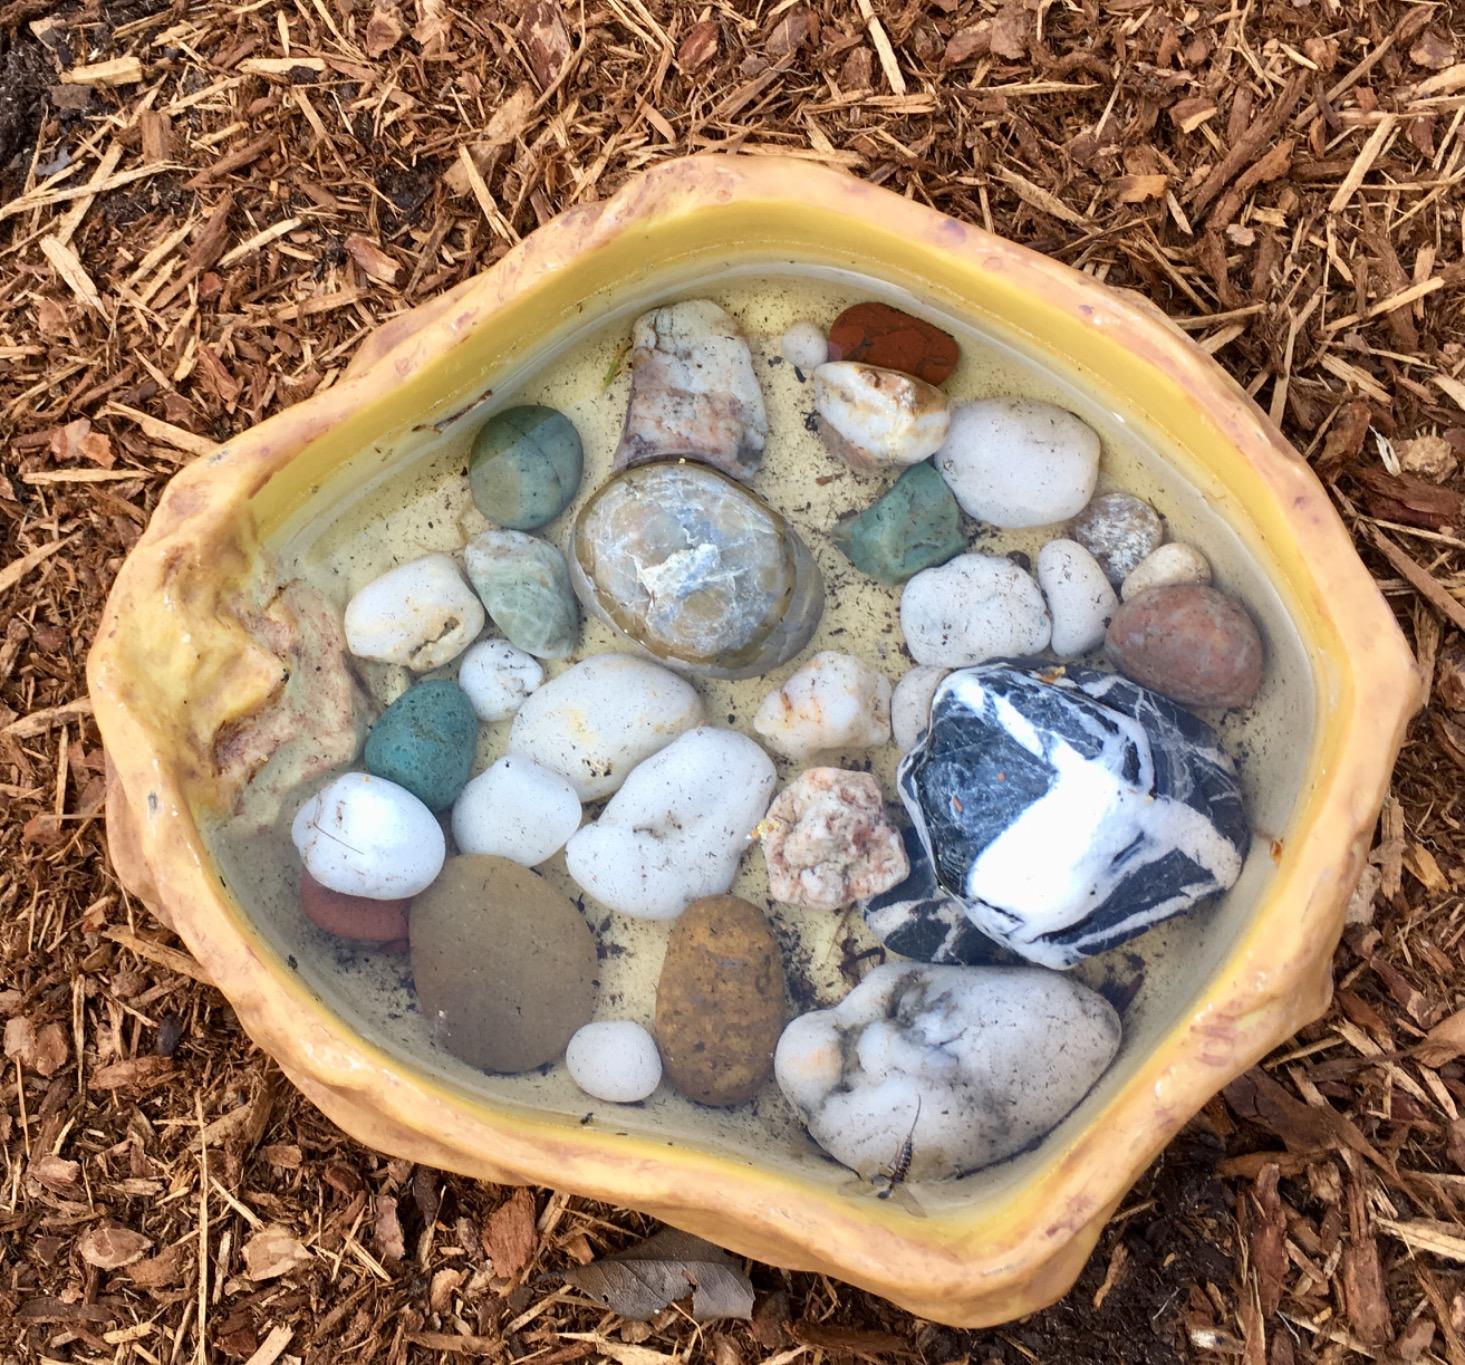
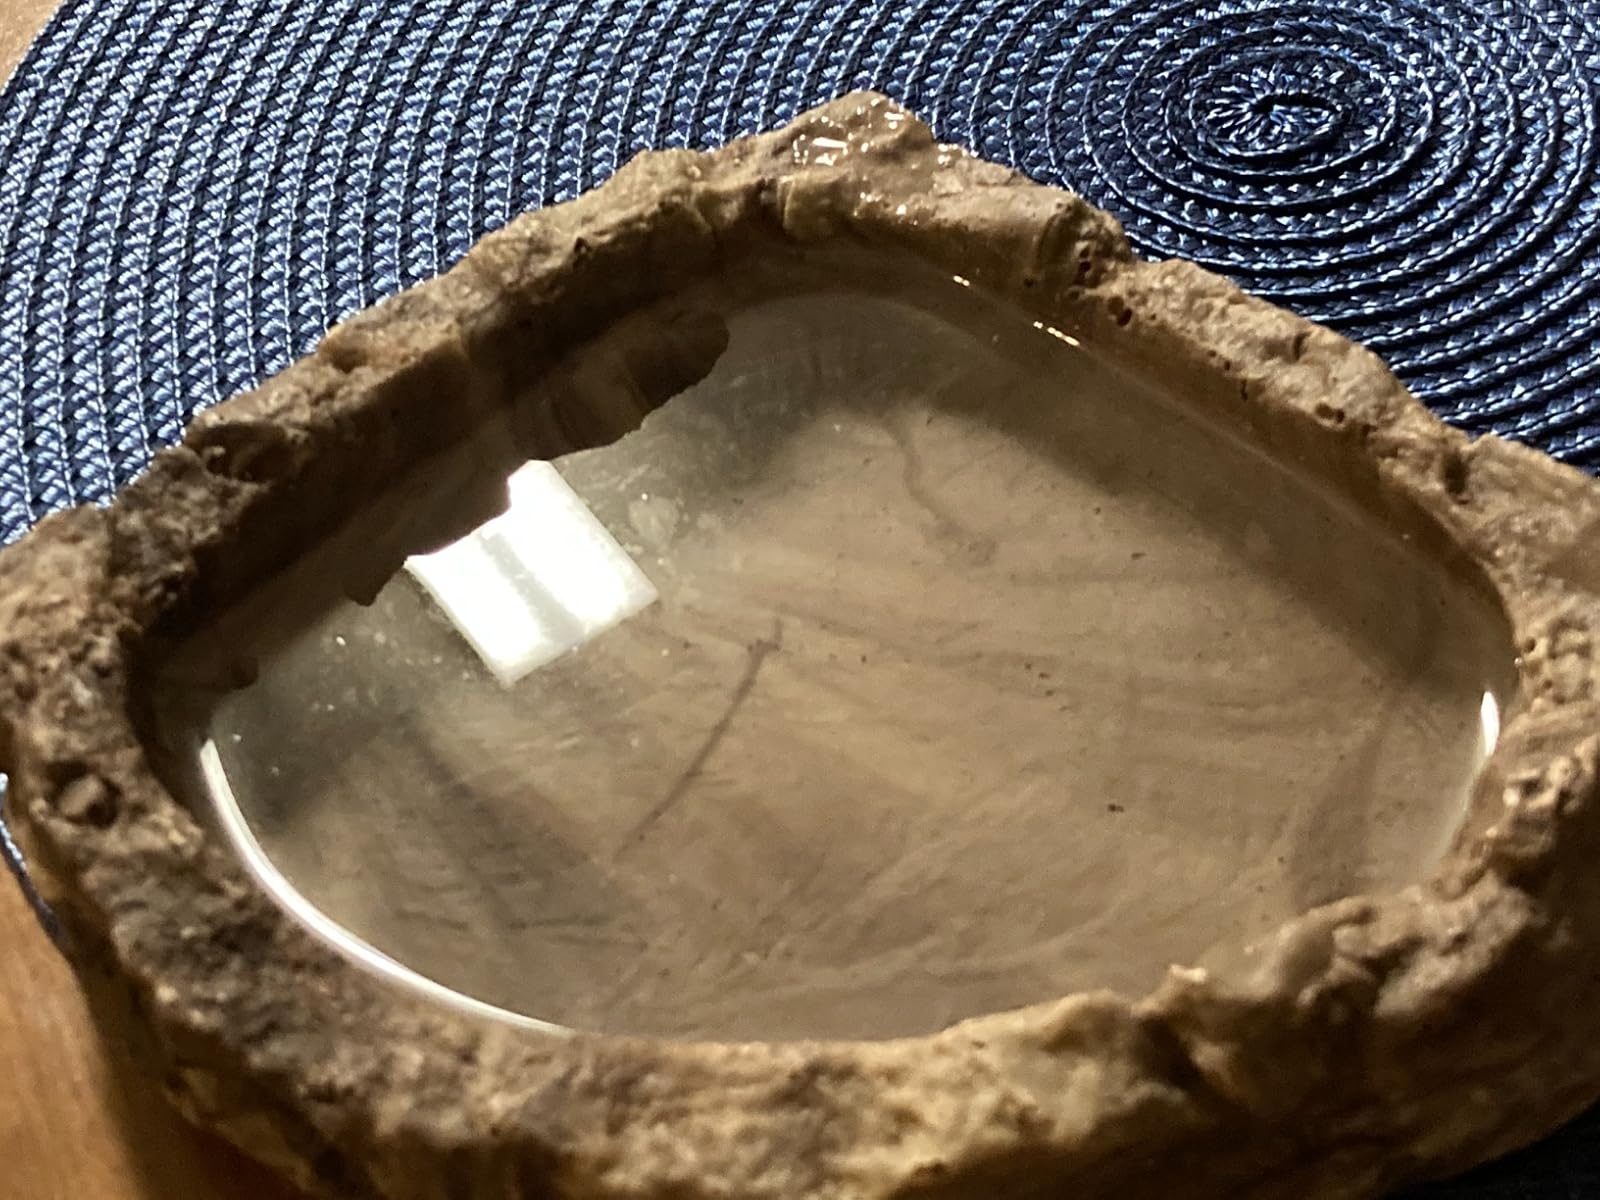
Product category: items_bowl
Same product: no